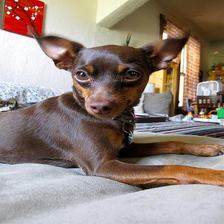
Species: dog
Breed: miniature pinscher